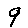
Label: 9